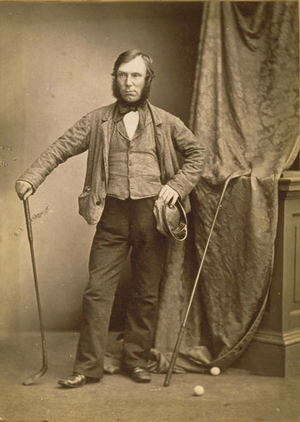
Allan Robertson, né le 11 septembre 1815 à St Andrews et mort le 1ᵉʳ septembre 1859, était un golfeur écossais considéré comme l'un des tout premiers golfeurs professionnels. Il a été introduit au World Golf Hall of Fame en 2001.